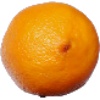
Label: Lemon Meyer 1